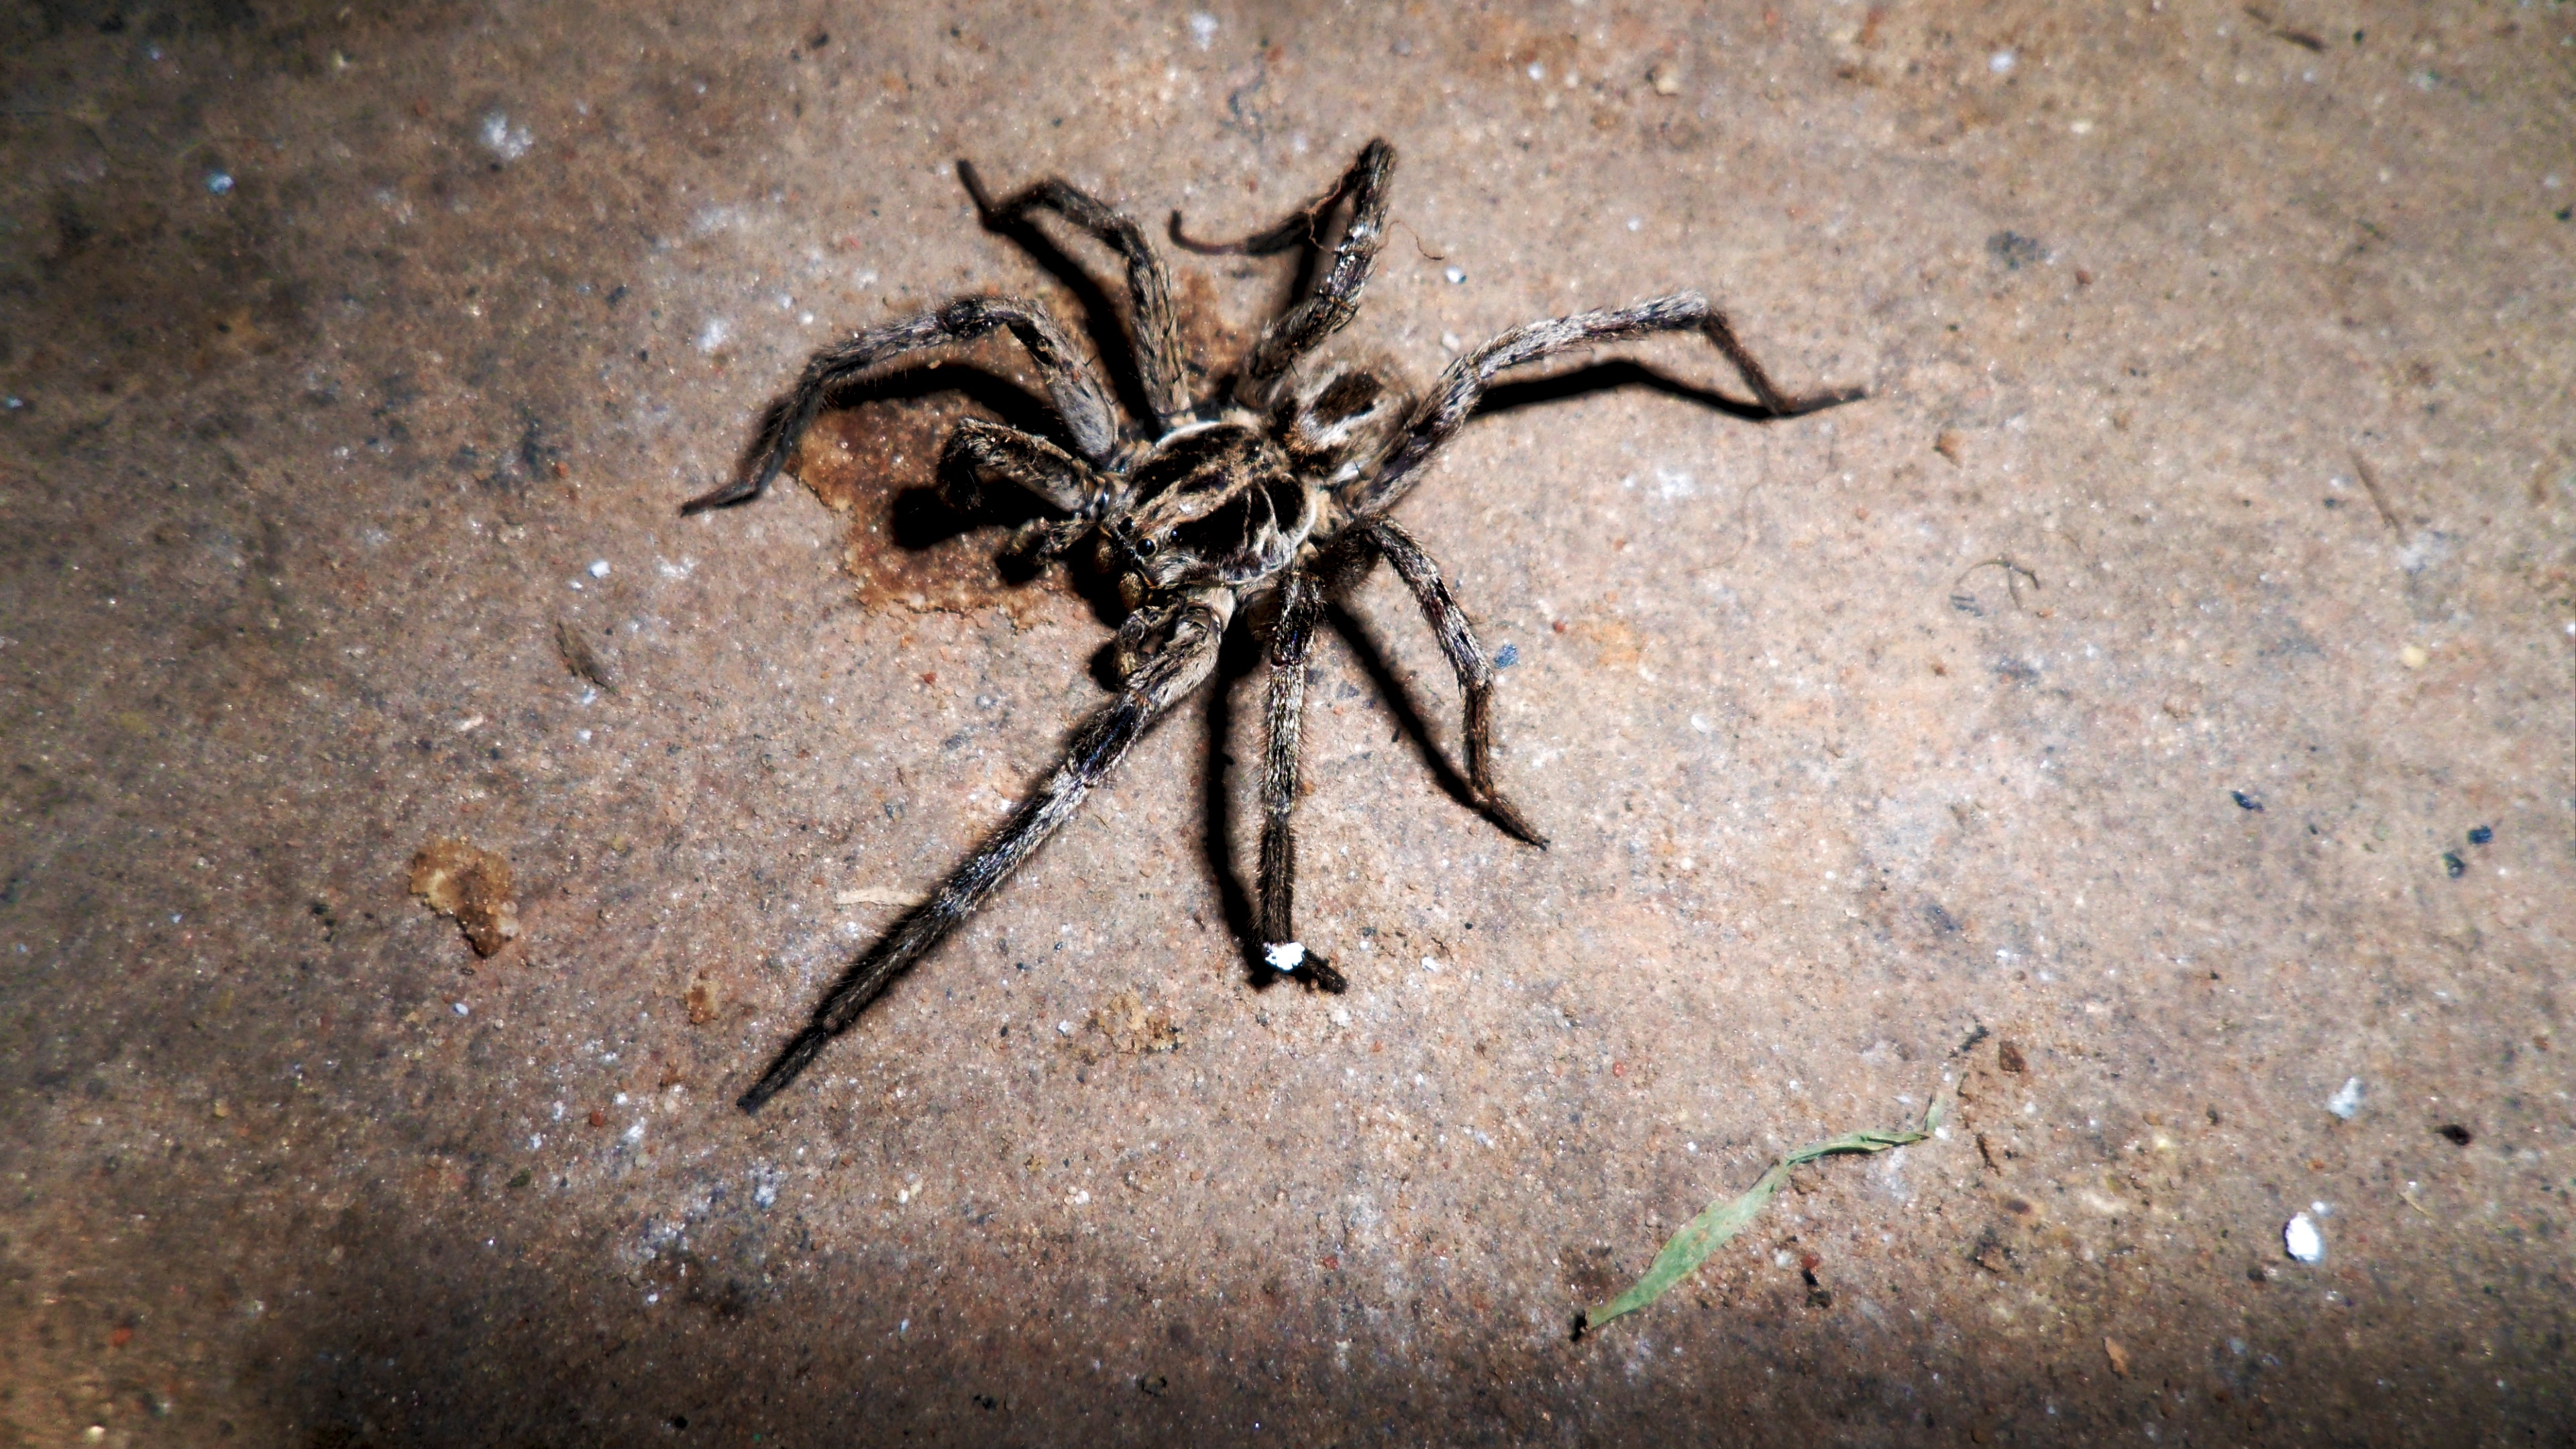
animal, insect, soil, fauna, invertebrate, cobweb, spider, earth, arachnid, bugs, tarantula, macro photography, arthropod, arachnophobia, wolf spider, eight legs